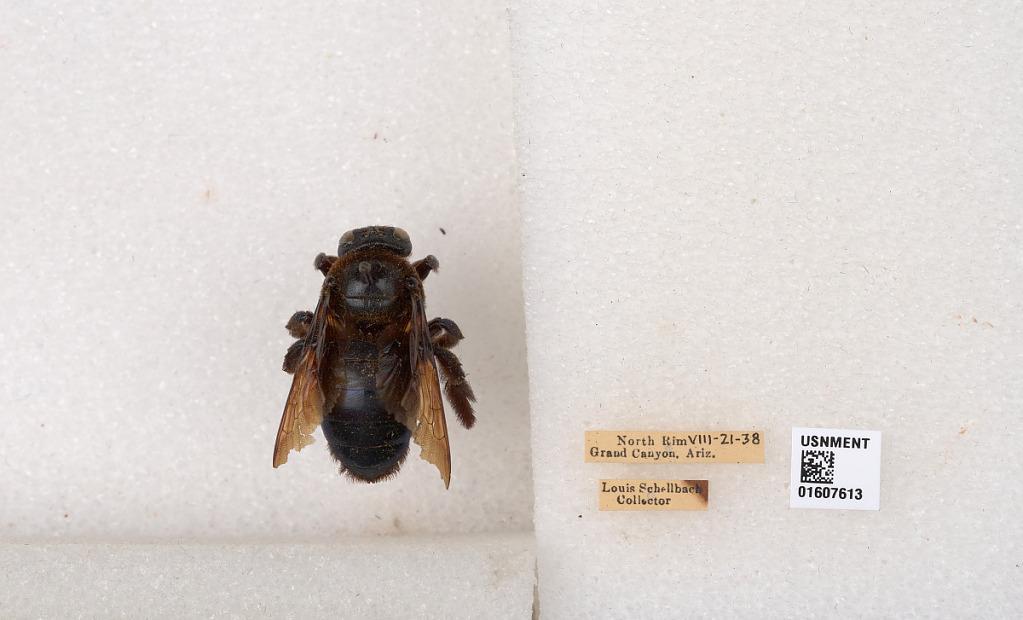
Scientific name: Xylocopa (Xylocopoides) californica arizonensis Cresson
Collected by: L. Schellbach
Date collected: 1938-8-21
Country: United States
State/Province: Arizona
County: Mohave
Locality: North Rim Grand Canyon
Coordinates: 36.2105, -112.061